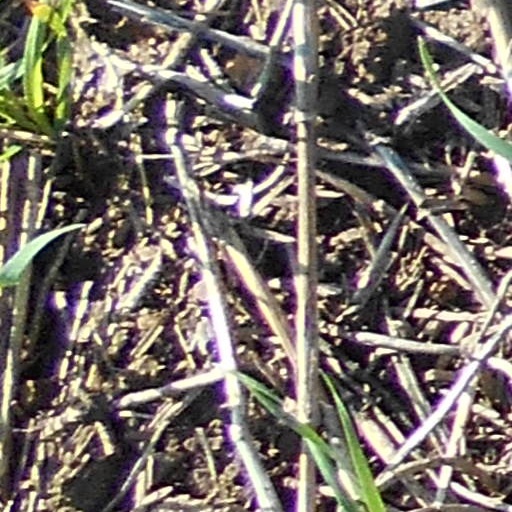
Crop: wheat